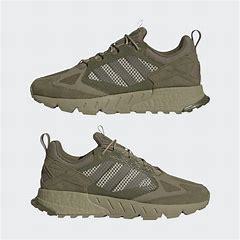
Brand: Adidas
Model: ZX 1K Boost